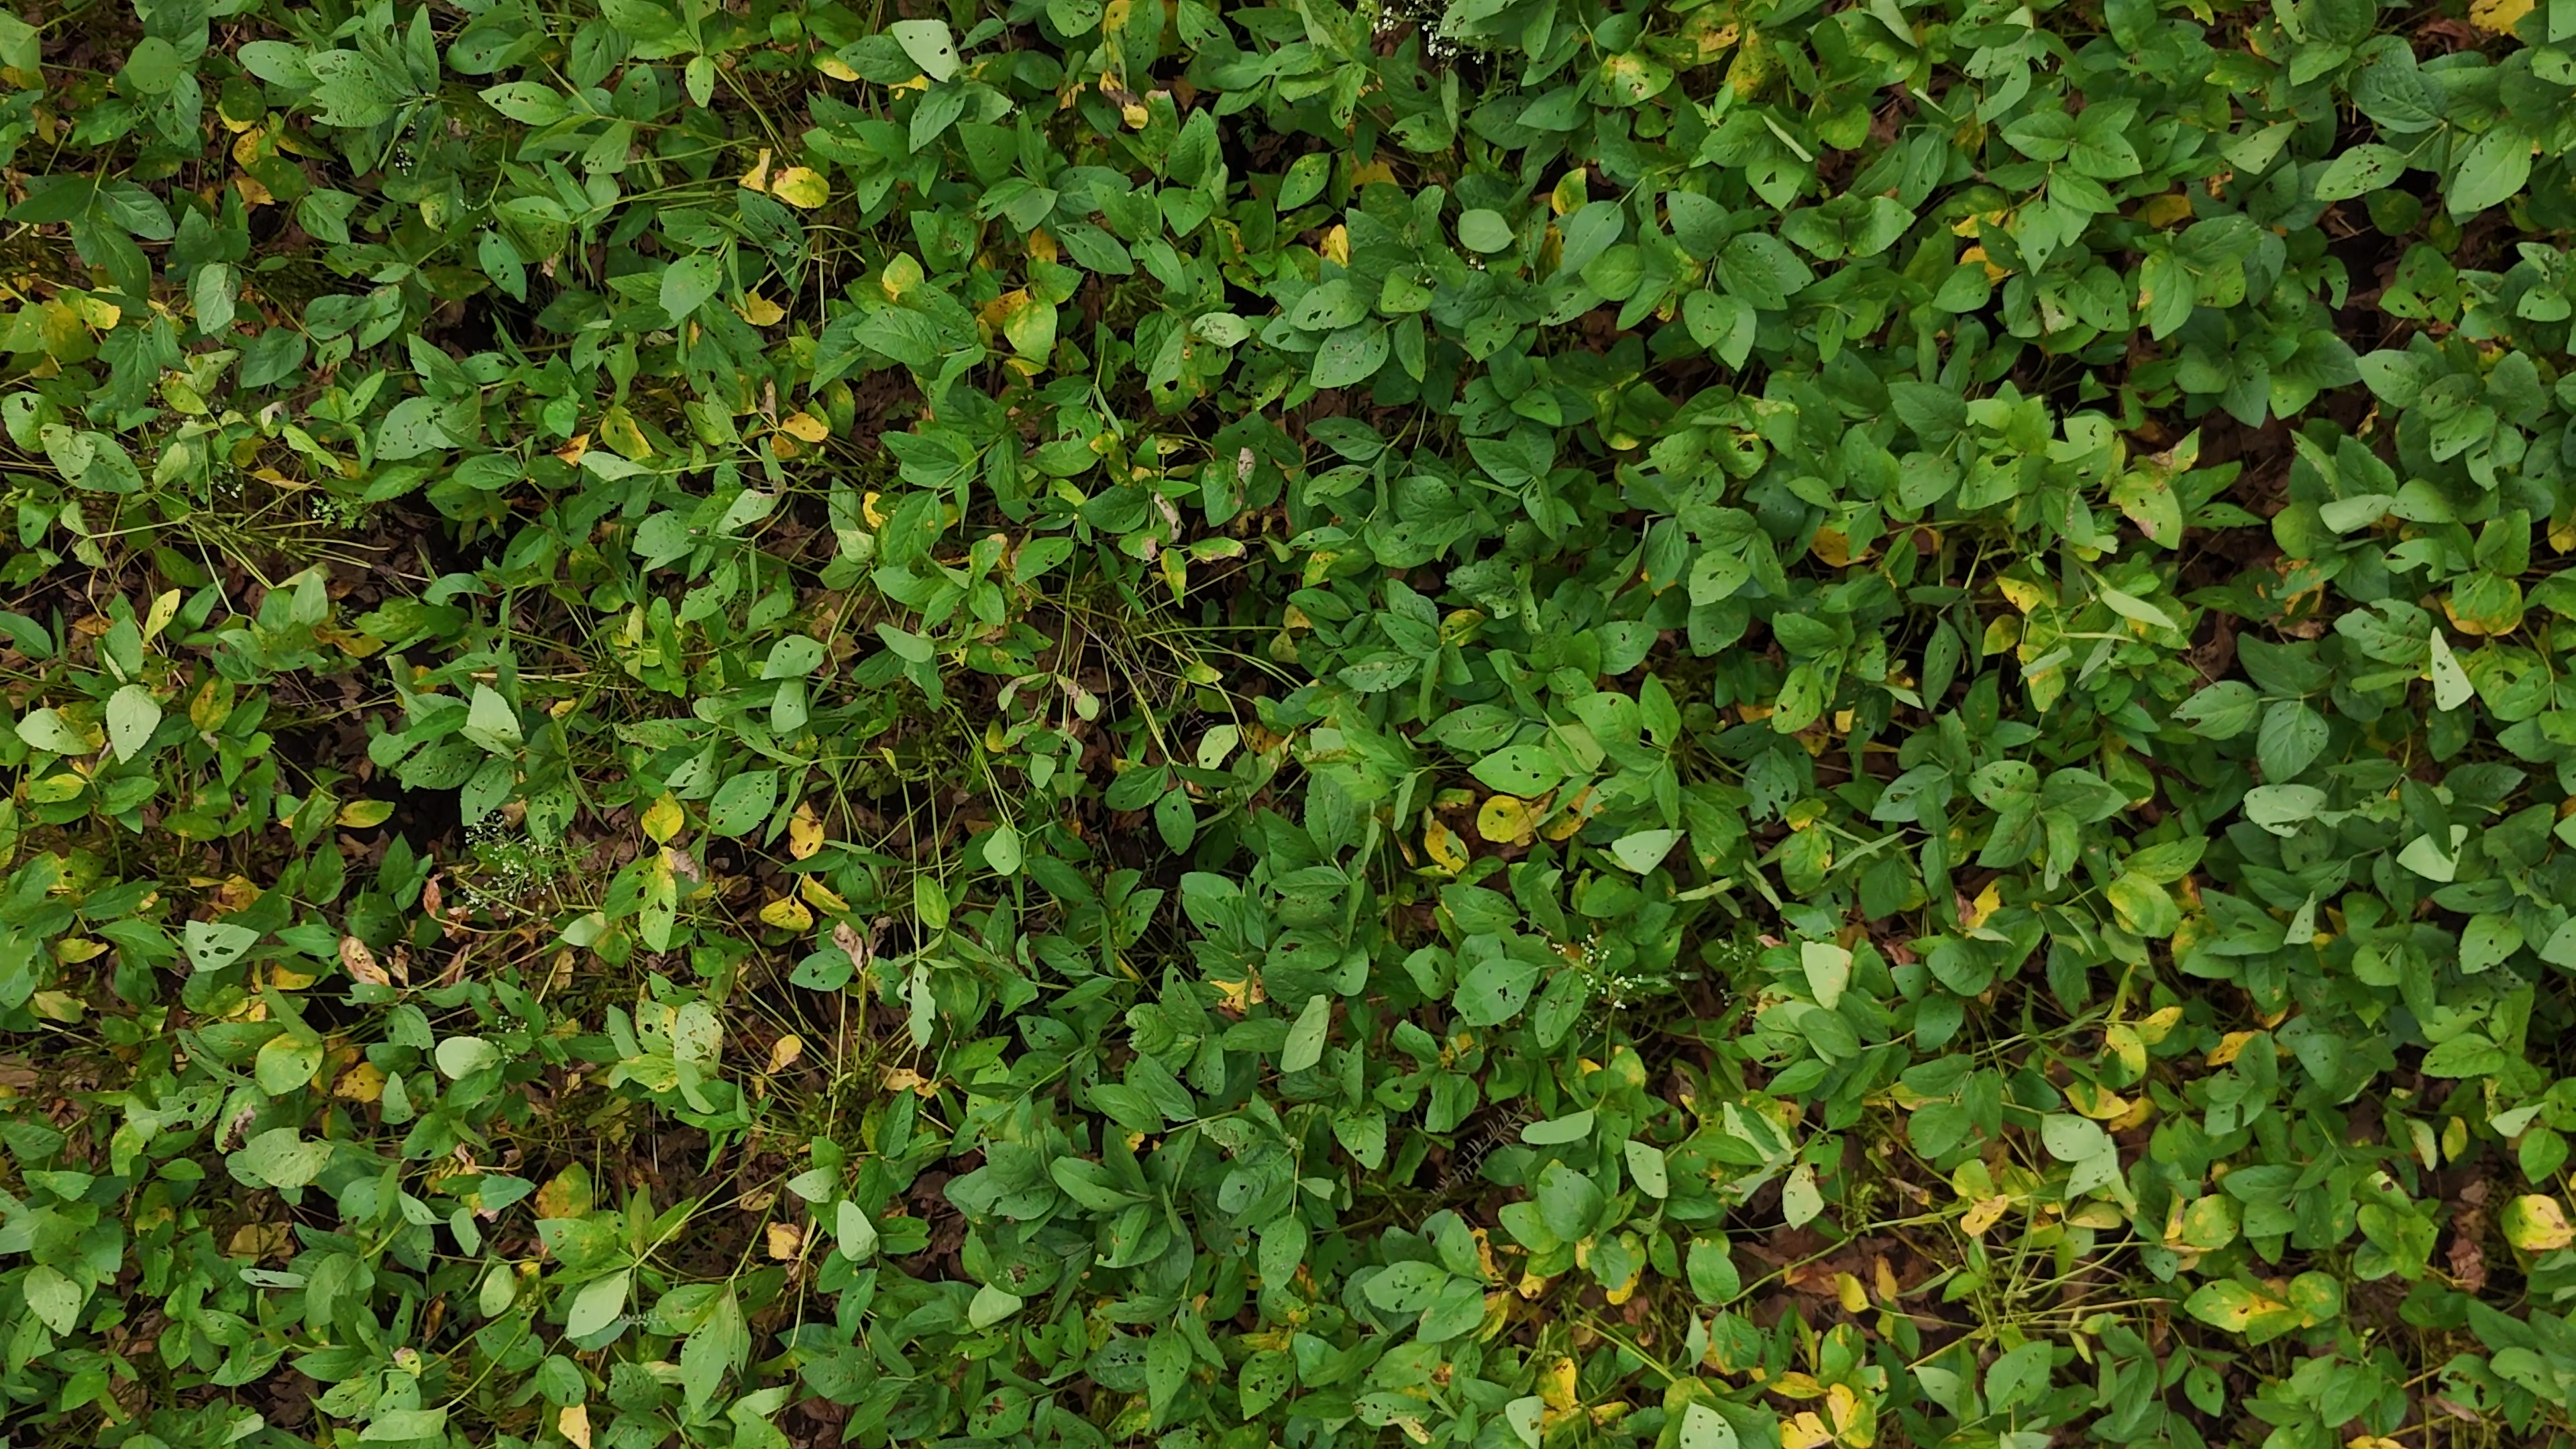
Label: Rust